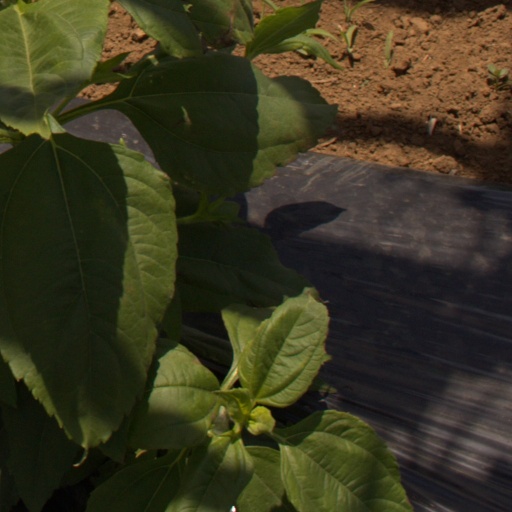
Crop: Jerusalem artichoke